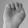
ASL letter: E